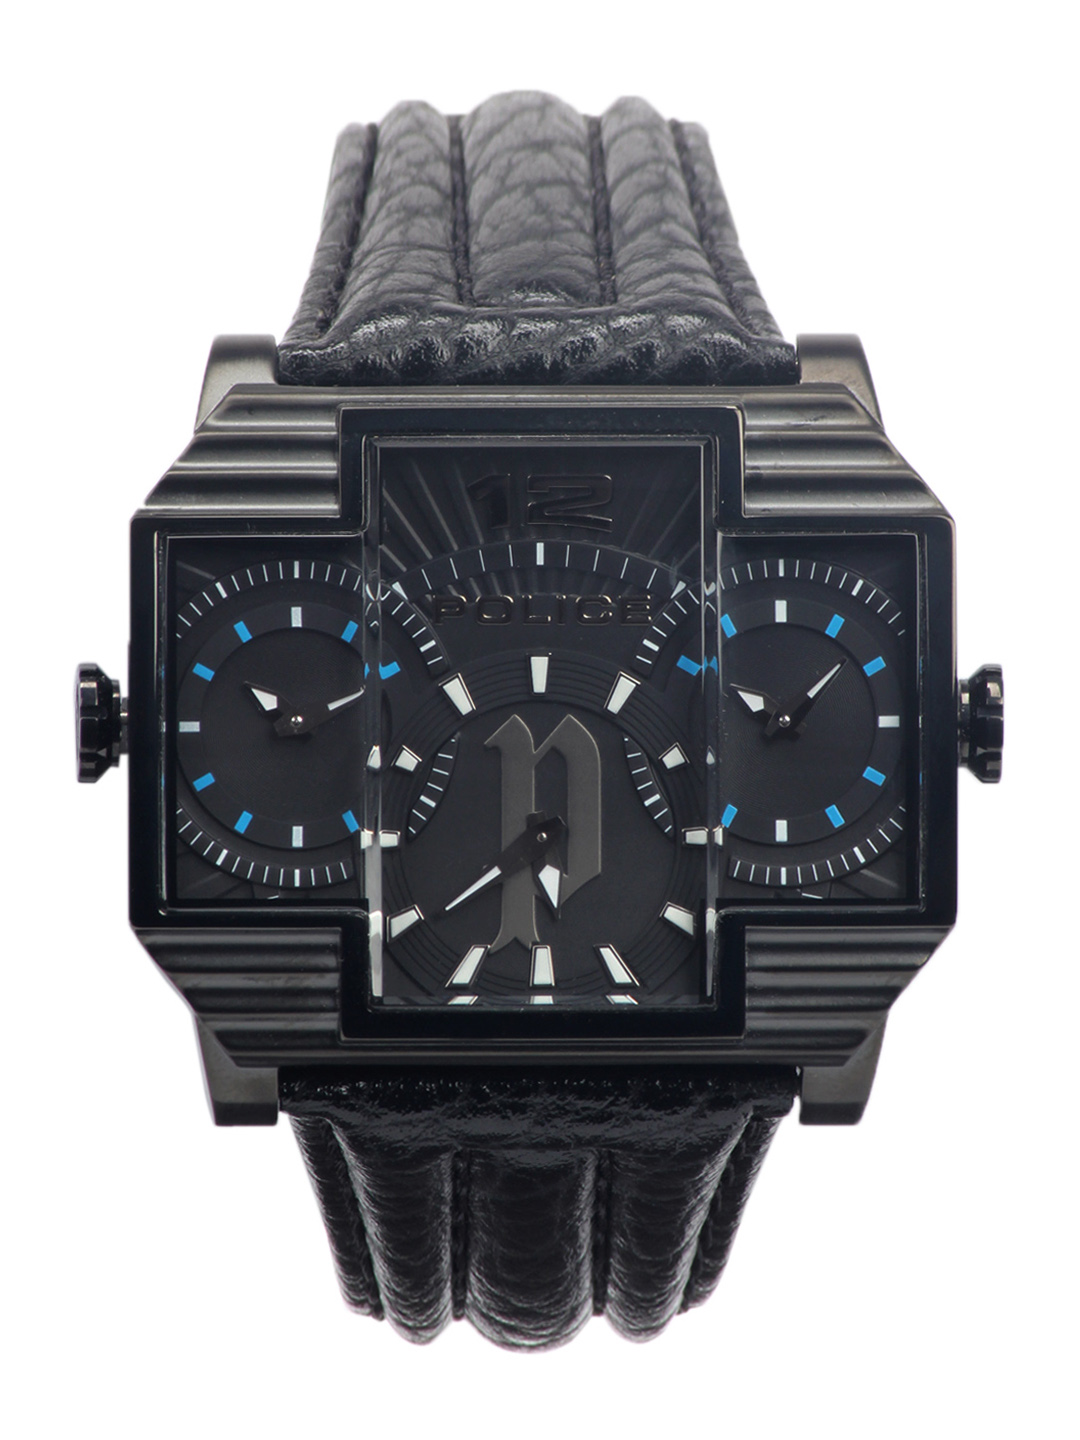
Police Men Black Dial Watch PL13088JSB-02
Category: Accessories / Watches / Watches
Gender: Men
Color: Black
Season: Winter 2016
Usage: Casual